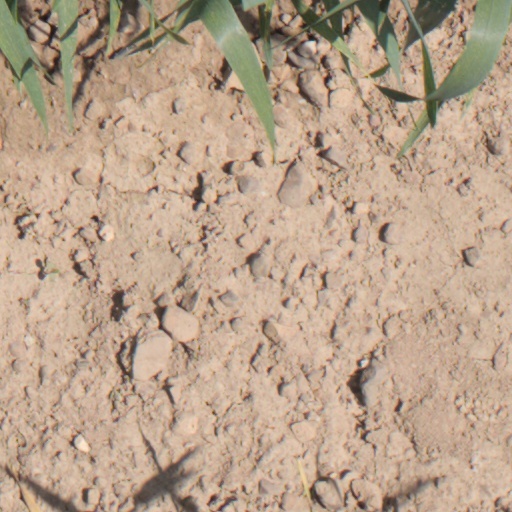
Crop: wheat